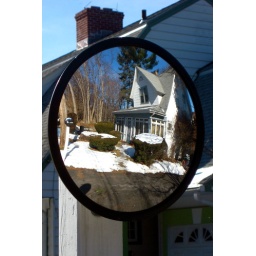
also taken on a walk through irvington, ny yesterday. i love how blue the sky is in the mirror!